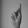
ASL letter: K